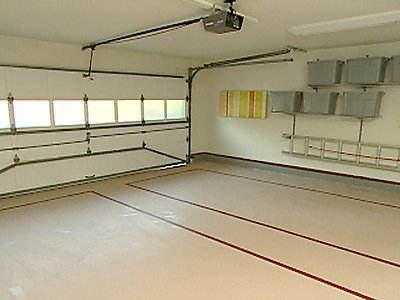
Room type: garage